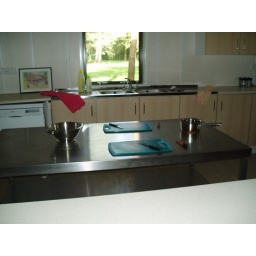
fully equipped kitchen in new house